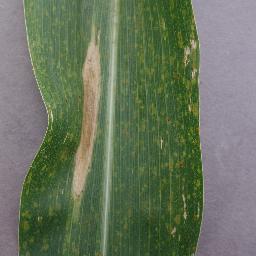
Label: Corn_(Maize)___Northern_Leaf_Blight